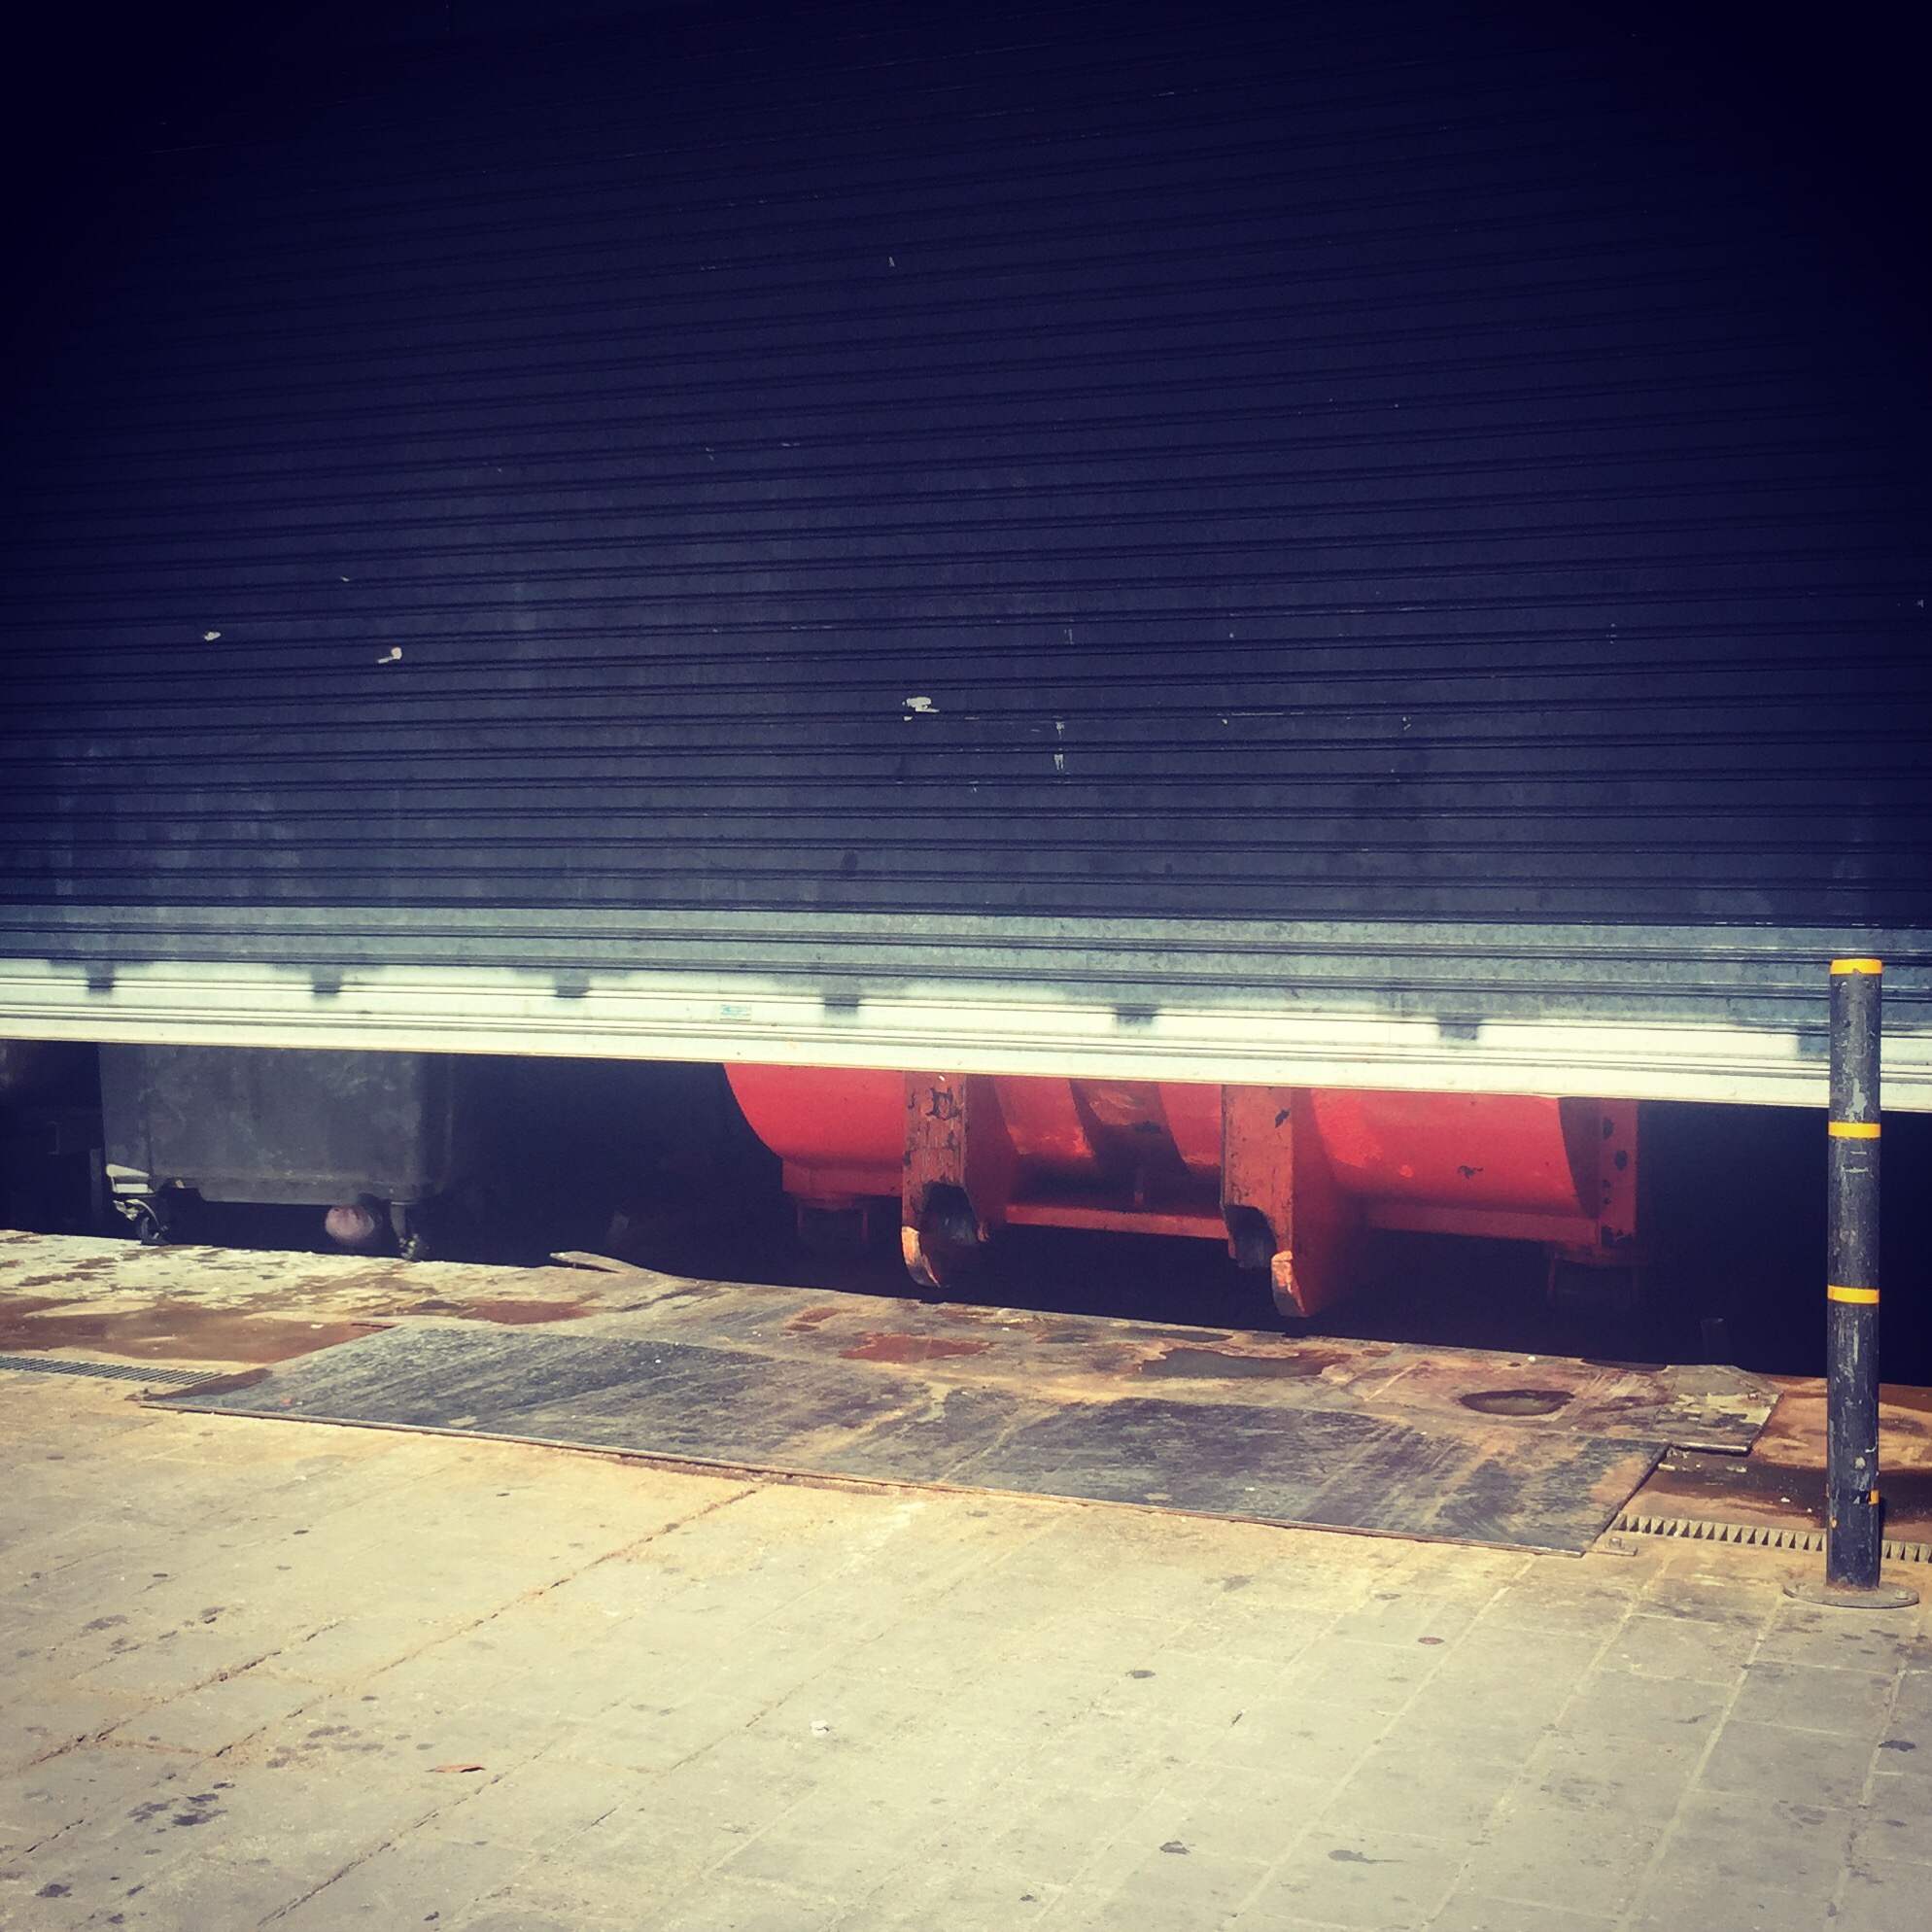
iphone, light, night, transport, vehicle, darkness, instagram, argentina, shape, iphoneography, project365, squareformat, rodrigoparedes, buenosaires, ar, 160378, 160378com, www160378com, iphone6plus, 335, atmosphere of earth